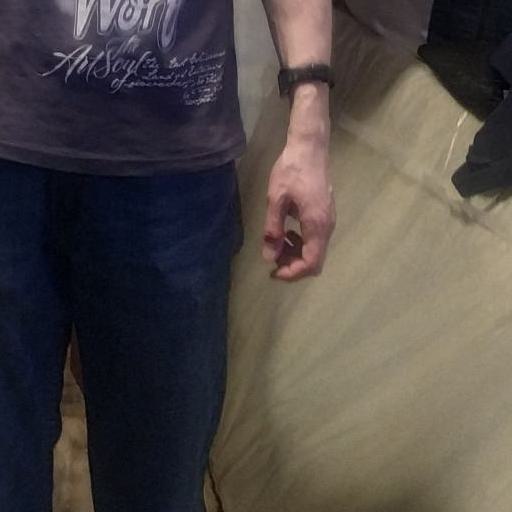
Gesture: no_gesture